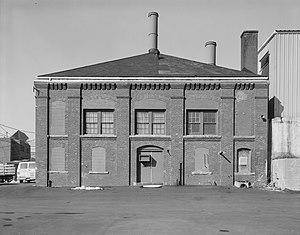
Bâtiment du système de traitement d'eaux usées industrielles, usine de Point Champs de Providence. Ce bâtiment abrite la presse qui rend les boues pelletables et plus faciles à évacuer. Lieu
Les boues d’épuration sont le principal déchet produit par une station d'épuration à partir des effluents liquides. Ces sédiments résiduaires sont surtout constitués de matière organique de matière organique animale, végétale et minérale humide. Une installation moyenne de gestion des eaux usées produit environ 40 g de matière sèche par jour et par habitant.